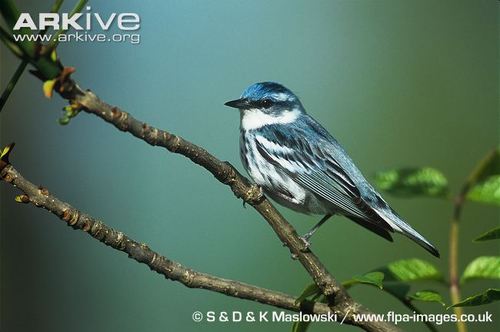
this is a black and white bird with a black beak.
a small bird with a blue back with black undertones, and bright blue crown.
this bird is blue with white on its chest and has a long, pointy beak.
small white and blue bird with white throat, blue cheek patch, and blue crown.
this bird has a speckled belly and breast with a short pointy bill.
this bird has wings that are black and blue and has a white belly
this bird has a blue-grey head, white throat, and body that has a mix of blue-grey, white and black coloration with a short pointed black beak and feet.
this small bird has a very short sharp thin black beak, a white and gray striped belly and a white neck, varying shades of gray on its back, and black wingtips and a whitish light gray tail with black tail tip.
blue and white around head, blue body, black and white wings, white with black spots on chest.
this bird has a short, pointed bill and a blue crown.
Species: Cerulean Warbler